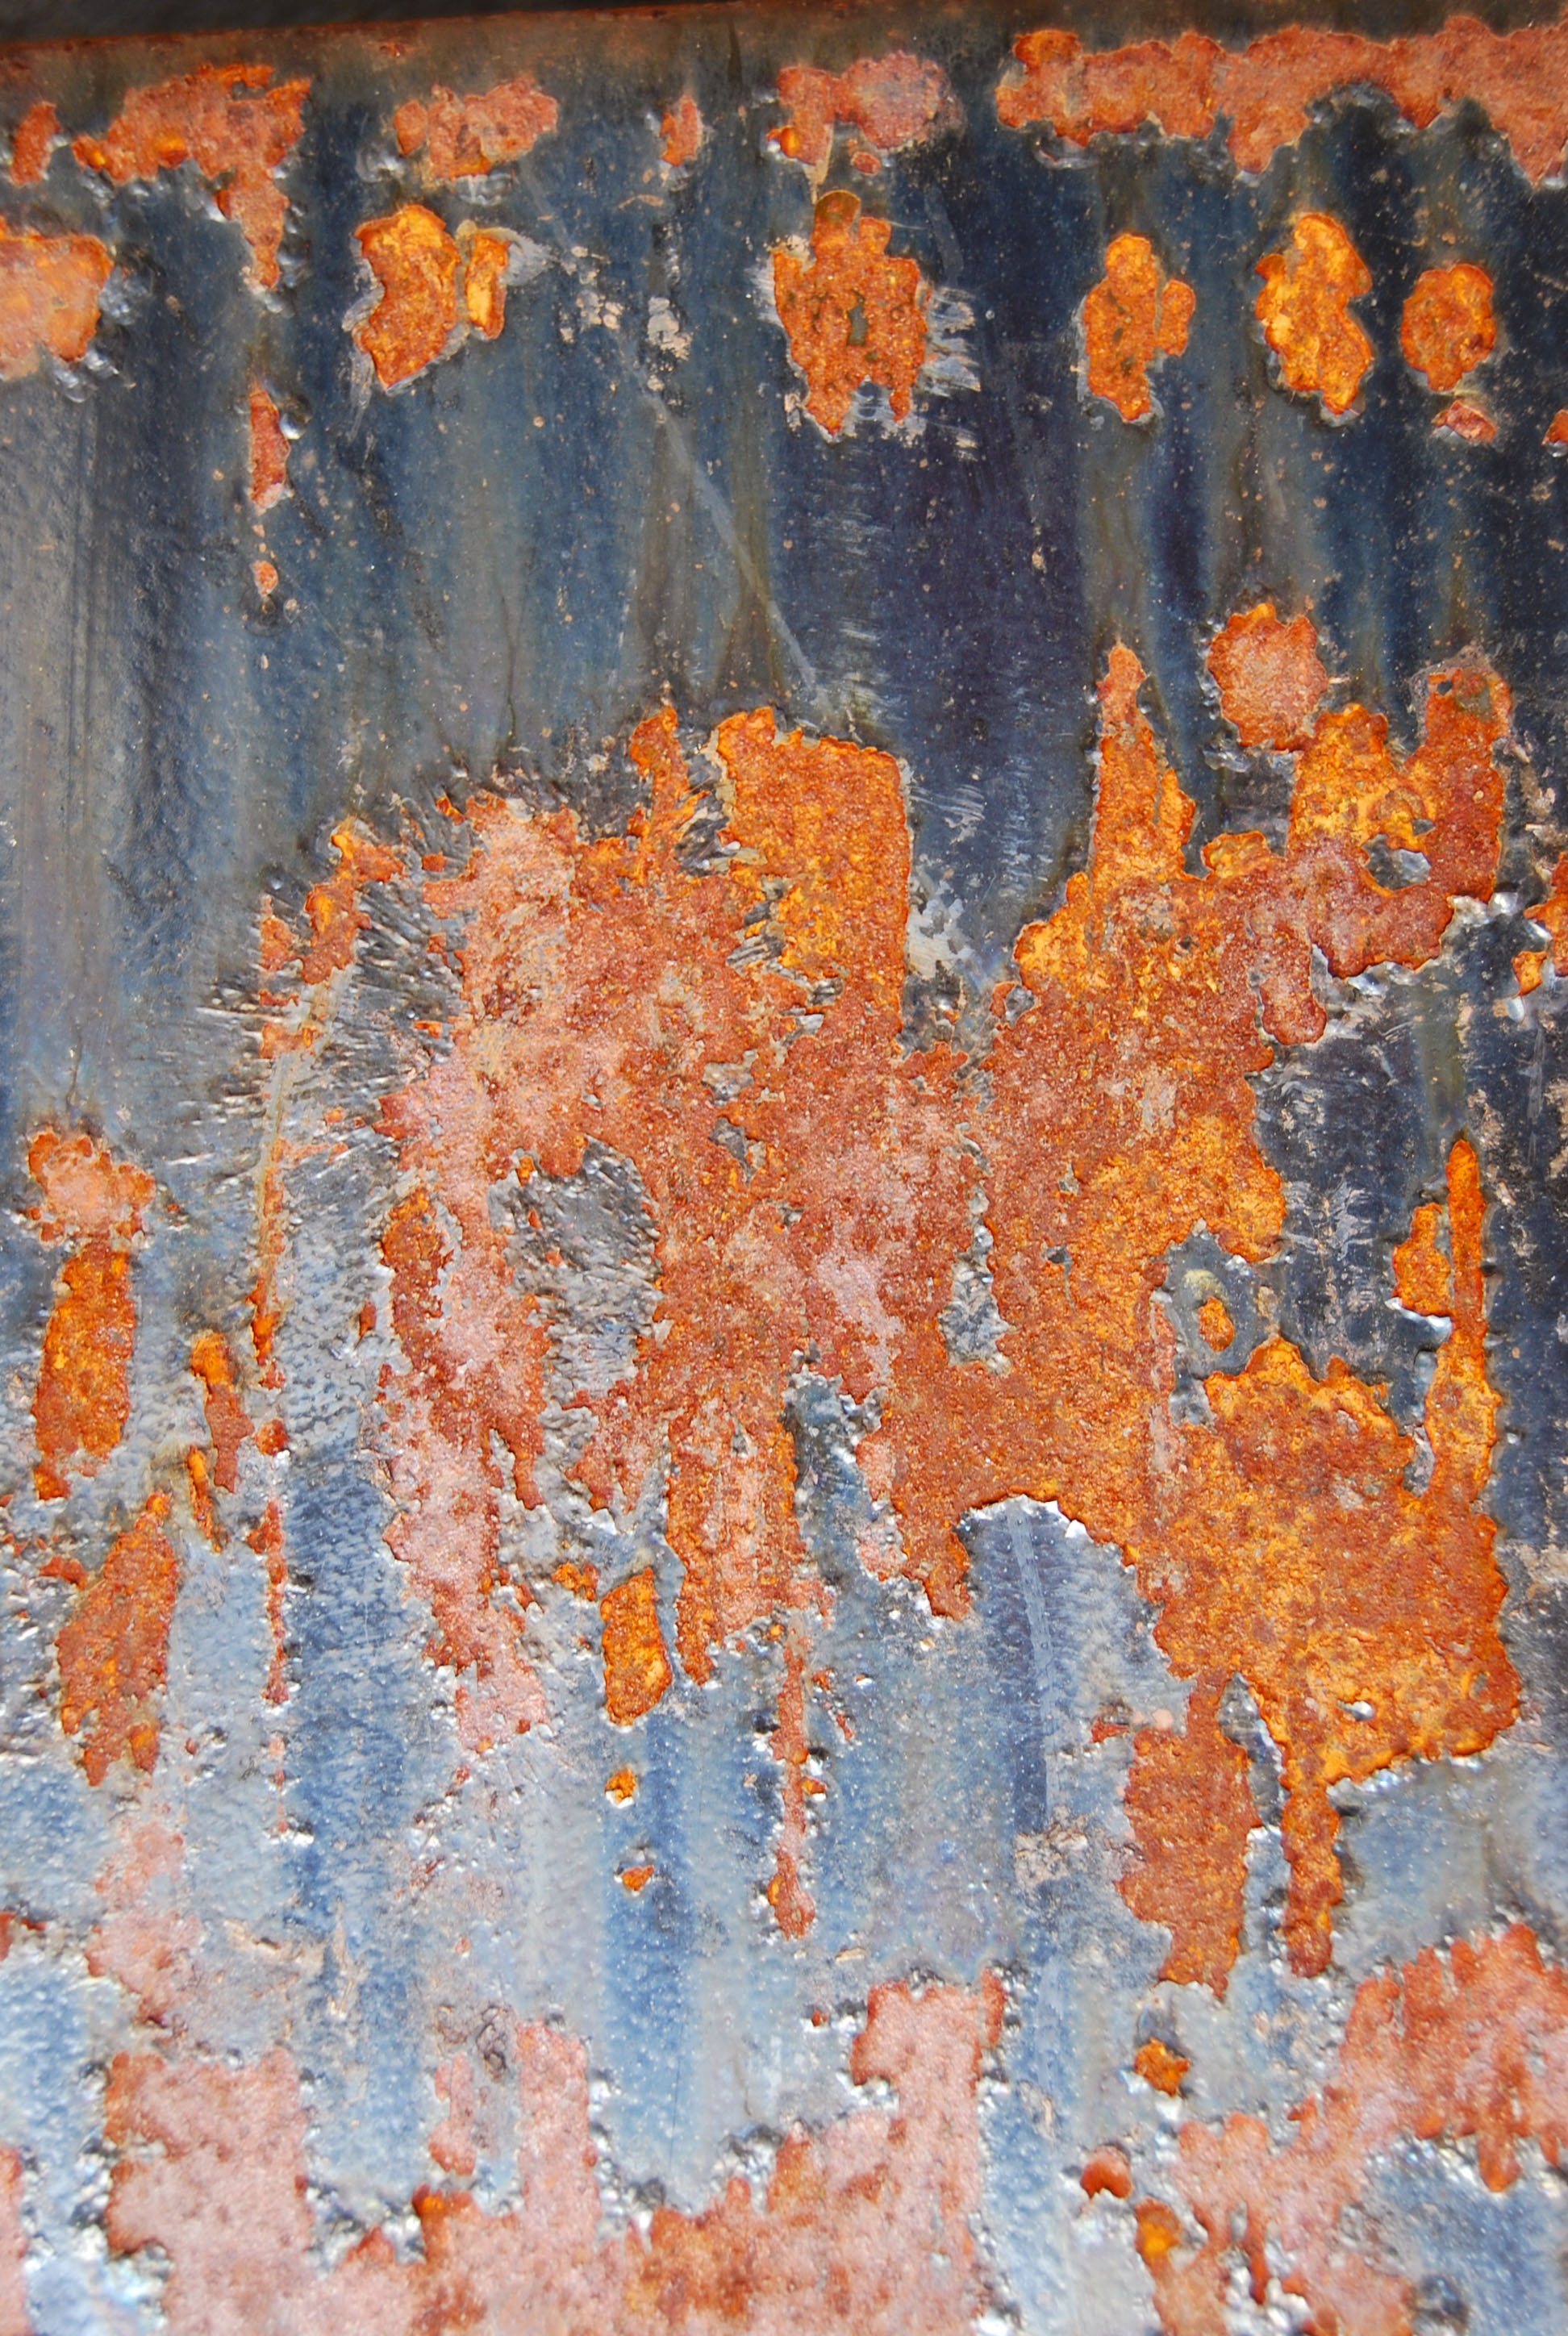
tree, texture, leaf, old, wall, rust, pattern, autumn, metal, dirty, grunge, rough, season, material, painting, art, design, damaged, metallic, modern art, distressed, impressionist, acrylic paint, grunge texture